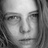
Emotion: sad